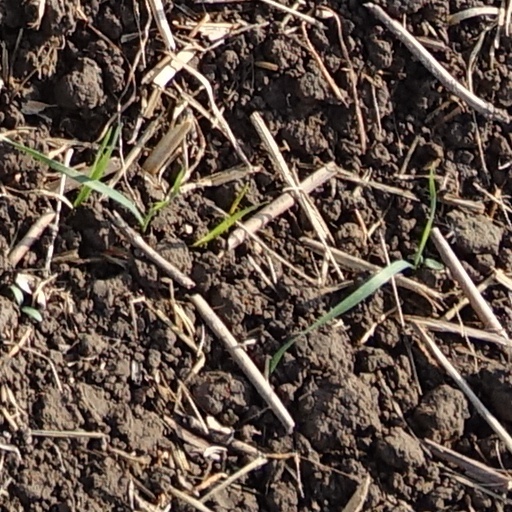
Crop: wheat